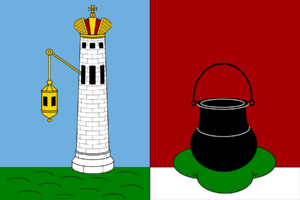
Kronstadt
Kronstadt er en by i Rusland på en øen Kotlin i Østersøen, der er forbundet med en vejdæmning til fastlandet, i nærheden af Sankt Petersborg. Byen har 43.005 indbyggere.